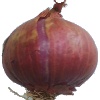
Label: Onion Red 1